Percy Rodriguez

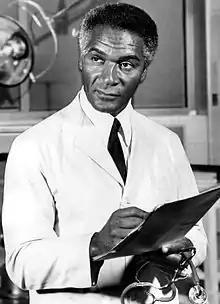
Rodriguez as Dr. Harry Miles in "Peyton Place", 1968.

Percy Rodriguez (born Percy Rodrigues; June 13, 1918 – September 6, 2007) was a Canadian actor who appeared in many television shows and films from the 1950s to the 1980s. He was of Afro-Portuguese heritage and was born in the Saint-Henri neighbourhood of Montreal. Born with the surname "Rodrigues," he adopted the spelling "Rodriguez" after it was misspelled in a Broadway program early in his career. Rodriguez was also known for his extensive voiceover work as the narrator of film trailers, television spots and documentaries.